Myrthe Schoot

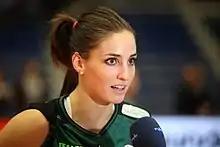
Schoot in 2016

Myrthe Mathilde Schoot (born 29 August 1988) is a Dutch volleyball player, who plays as a libero. She is a member of the Women's National Team and competed at the 2016 Summer Olympics in Rio de Janeiro.